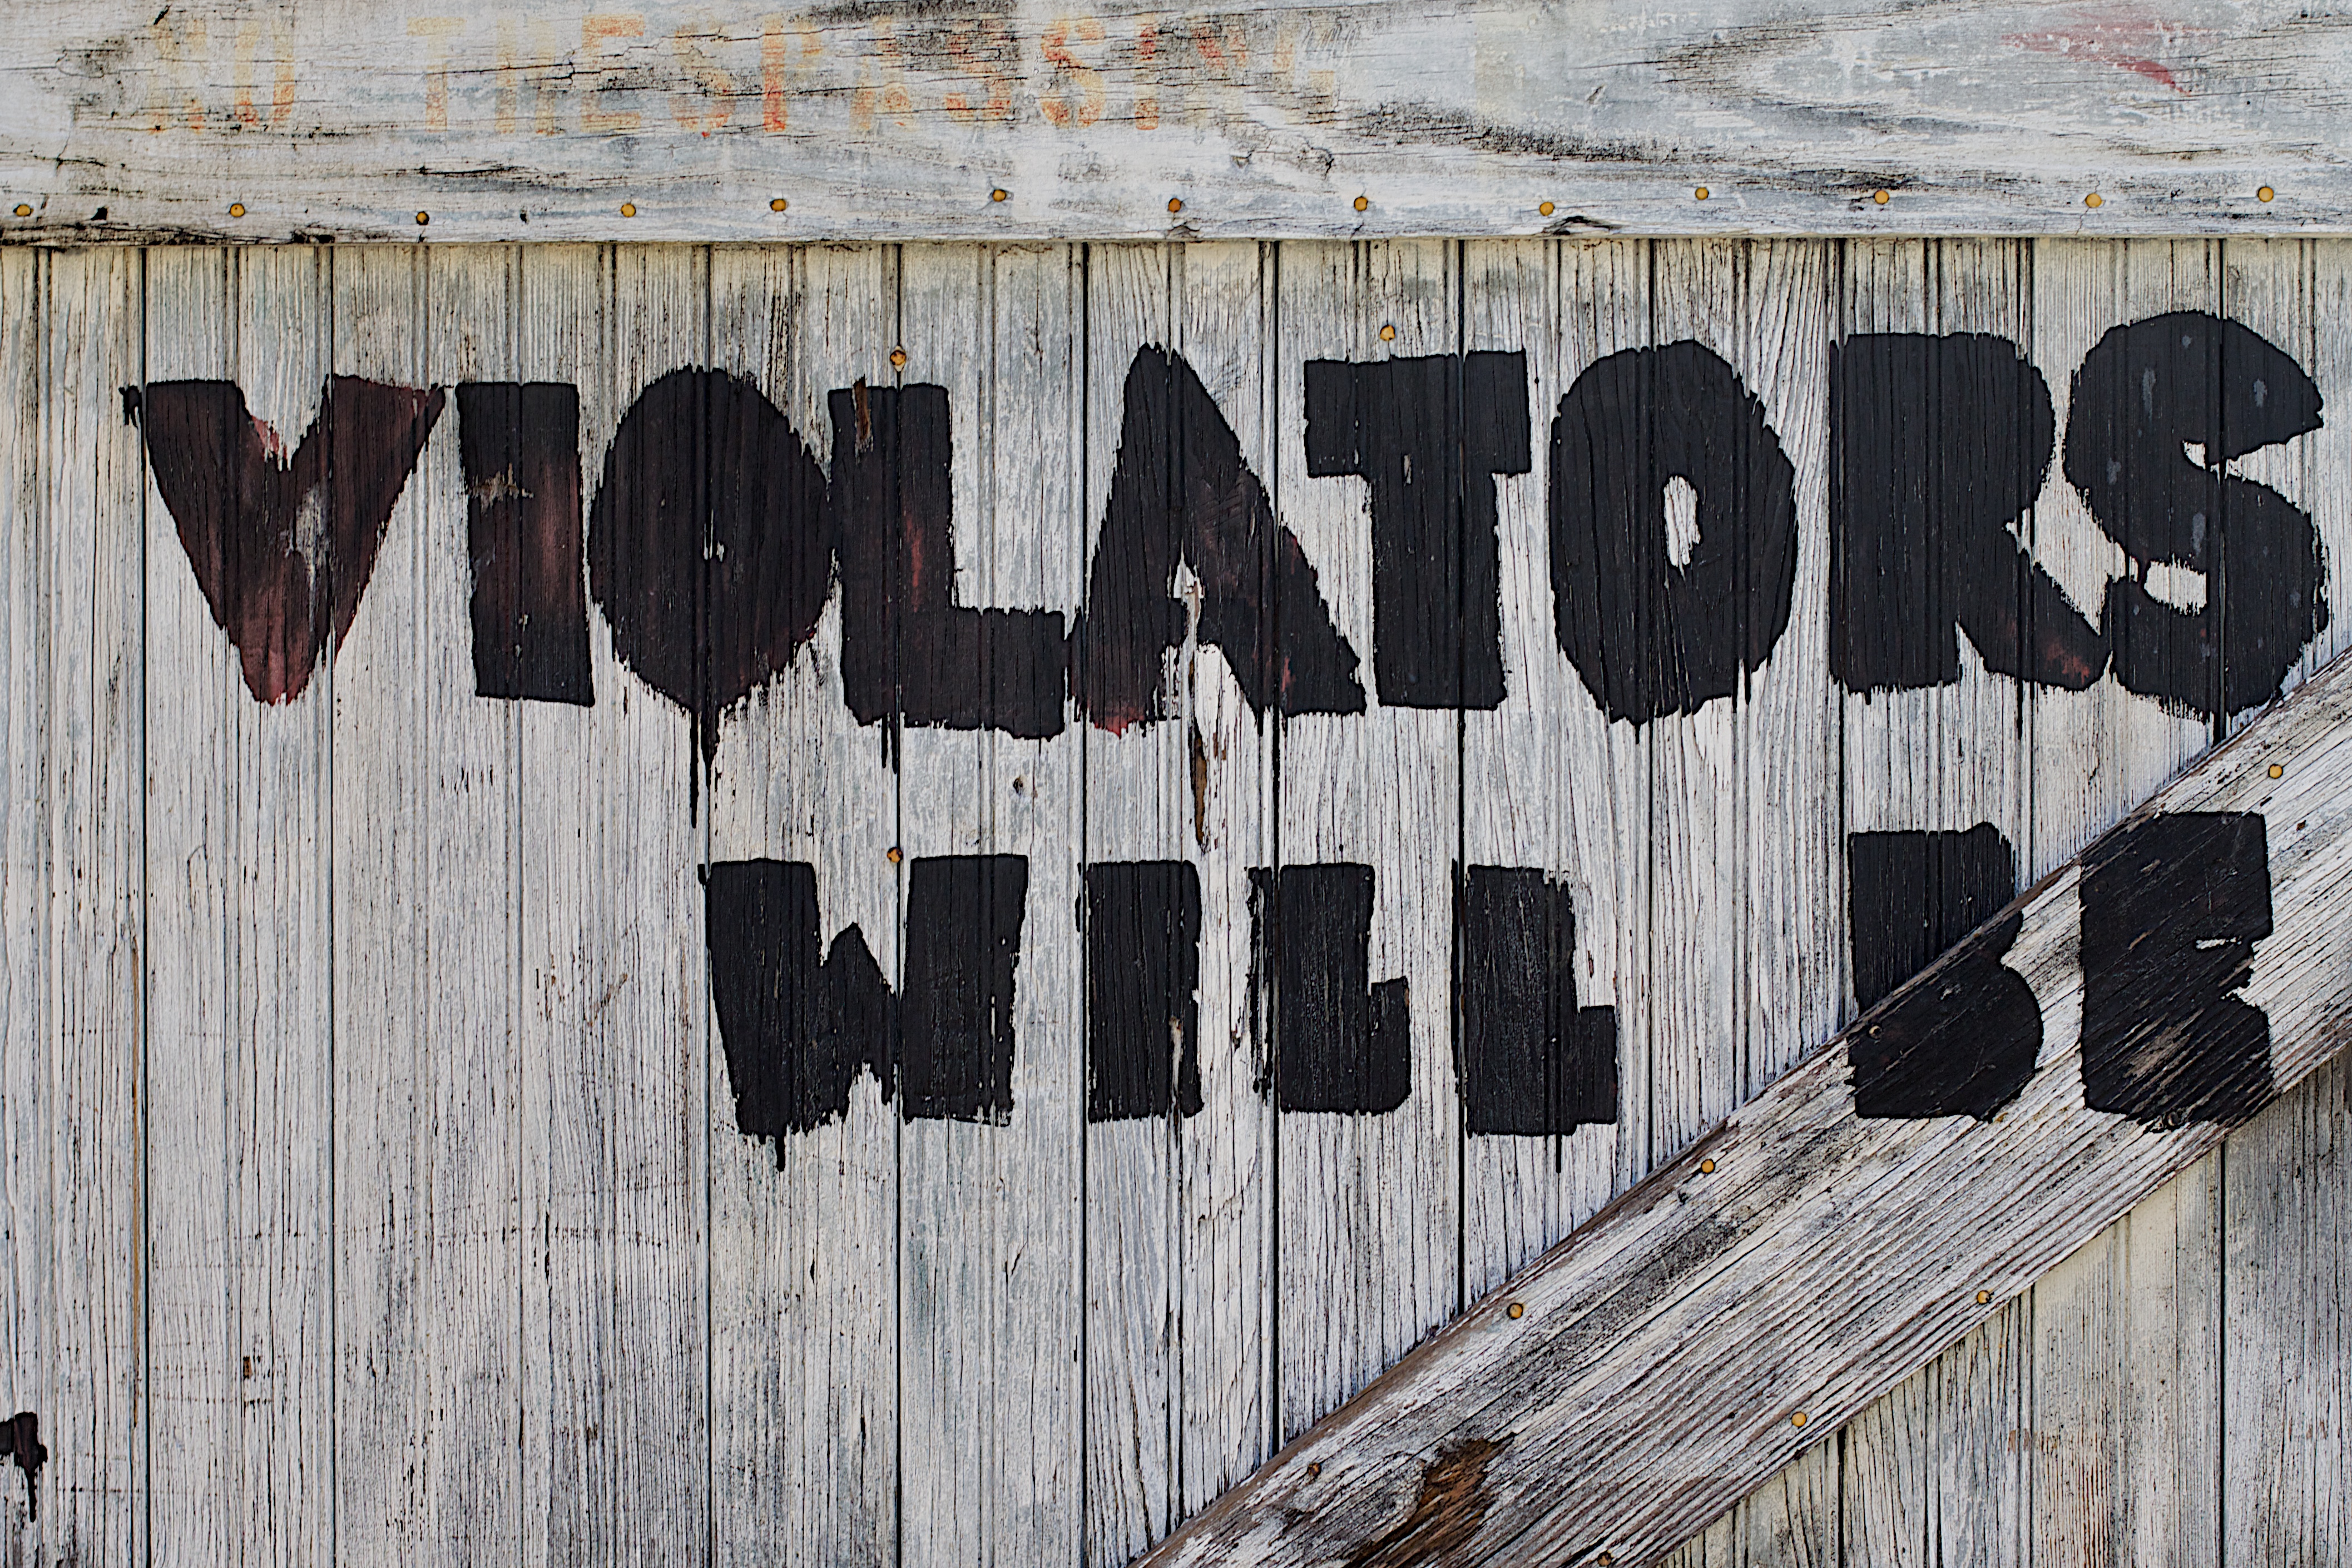
wood, wall, art